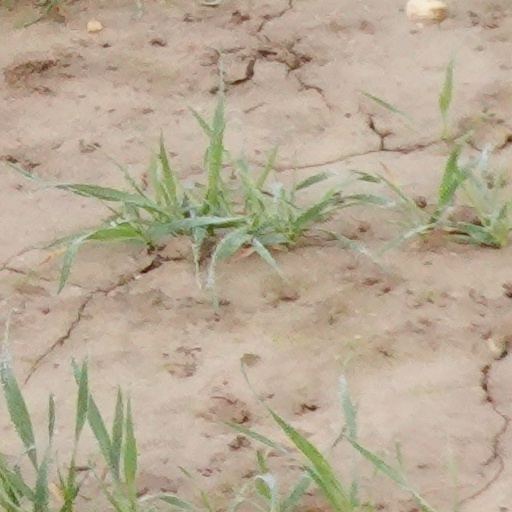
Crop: wheat